Oculus Rift CV1

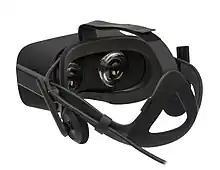
Oculus Rift headset's backside, showing its lenses

The CV1 is an improved version of the Crescent Bay Prototype, featuring per-eye displays running at 90 Hz with a higher combined resolution than DK2, 360-degree positional tracking, integrated audio, a vastly increased positional tracking volume, and a heavy focus on consumer ergonomics and aesthetics.